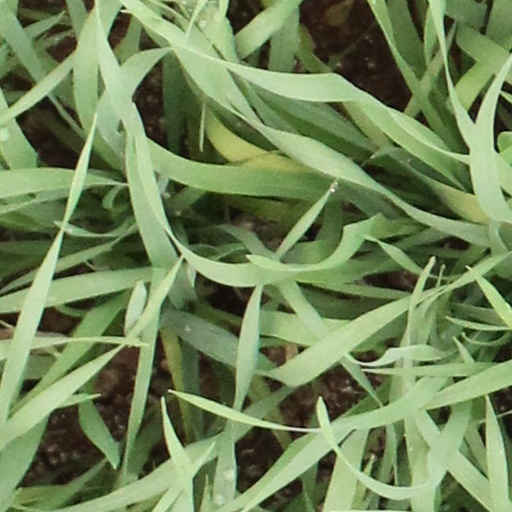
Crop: wheat